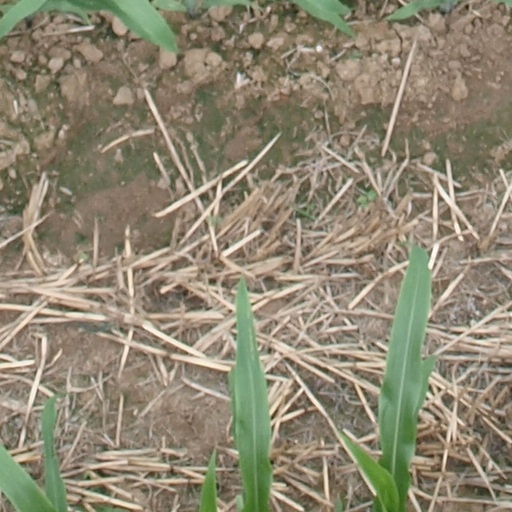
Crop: maize; corn